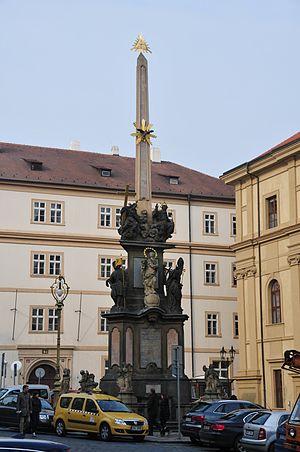
La Colonne de la Sainte Trinité est une colonne commémorative baroque érigée à la fin d'une épidémie de peste dans le quartier de Malá Strana, à Prague, en République Tchèque.